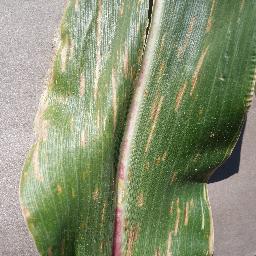
Label: Corn___Cercospora_leaf_spot Gray_leaf_spot